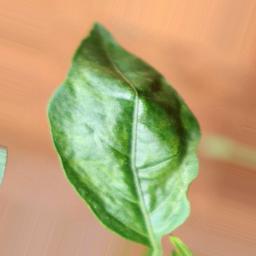
Label: mites_and_trips